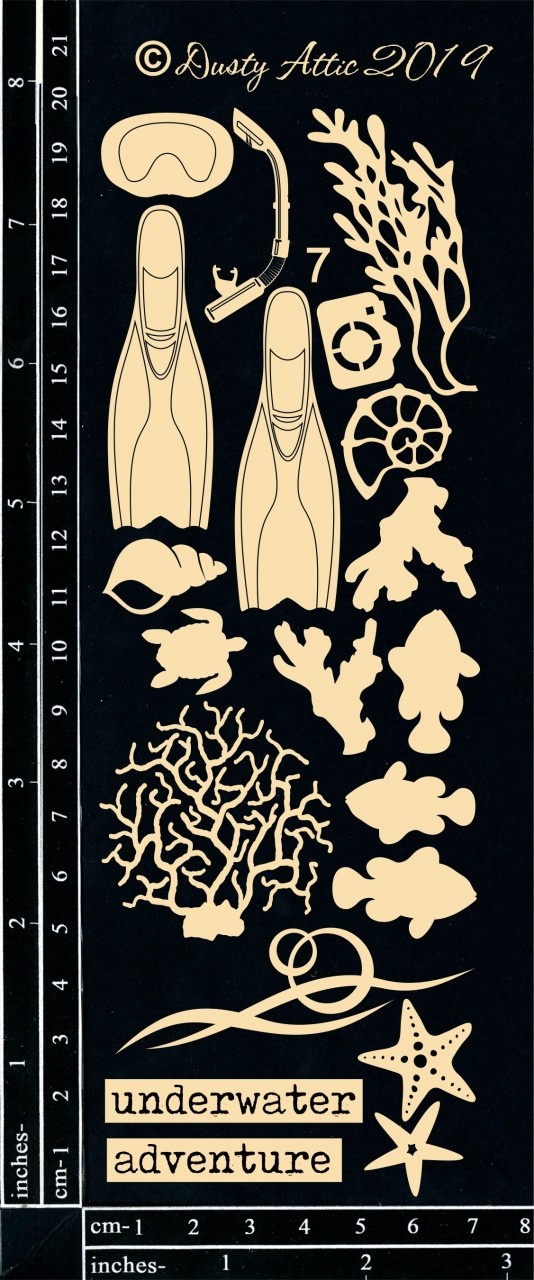
Dusty Attic Chipboard 3x8 - Creative Layers #7, DA2289
Dusty Attic Chipboard: ink, paint, spray, wax...the options are yours for using chipboard pieces in your mixed media art. This package contains 1 piece of laser cut chipboard.
Brand: Dusty Attic
Category: Arts & Entertainment > Hobbies & Creative Arts > Arts & Crafts > Art & Crafting Materials > Craft Shapes & Bases > Craft Wood & Shapes > Craft Wood Cutouts